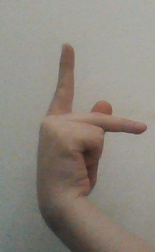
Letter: dha